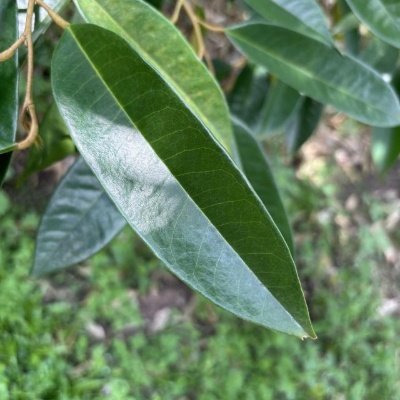
Label: Leaf_Healthy